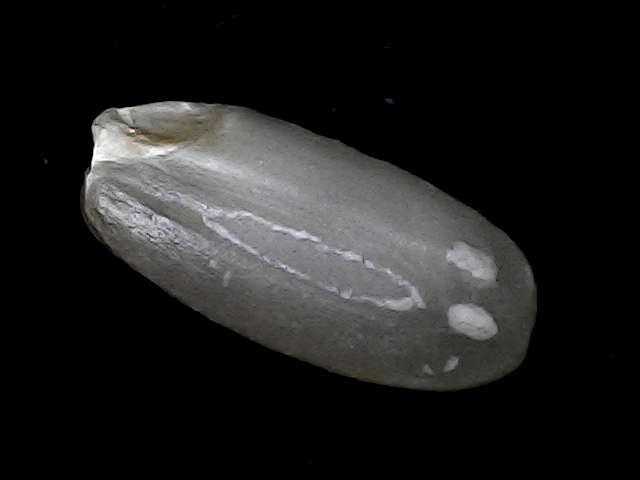
Rice variety: BD52